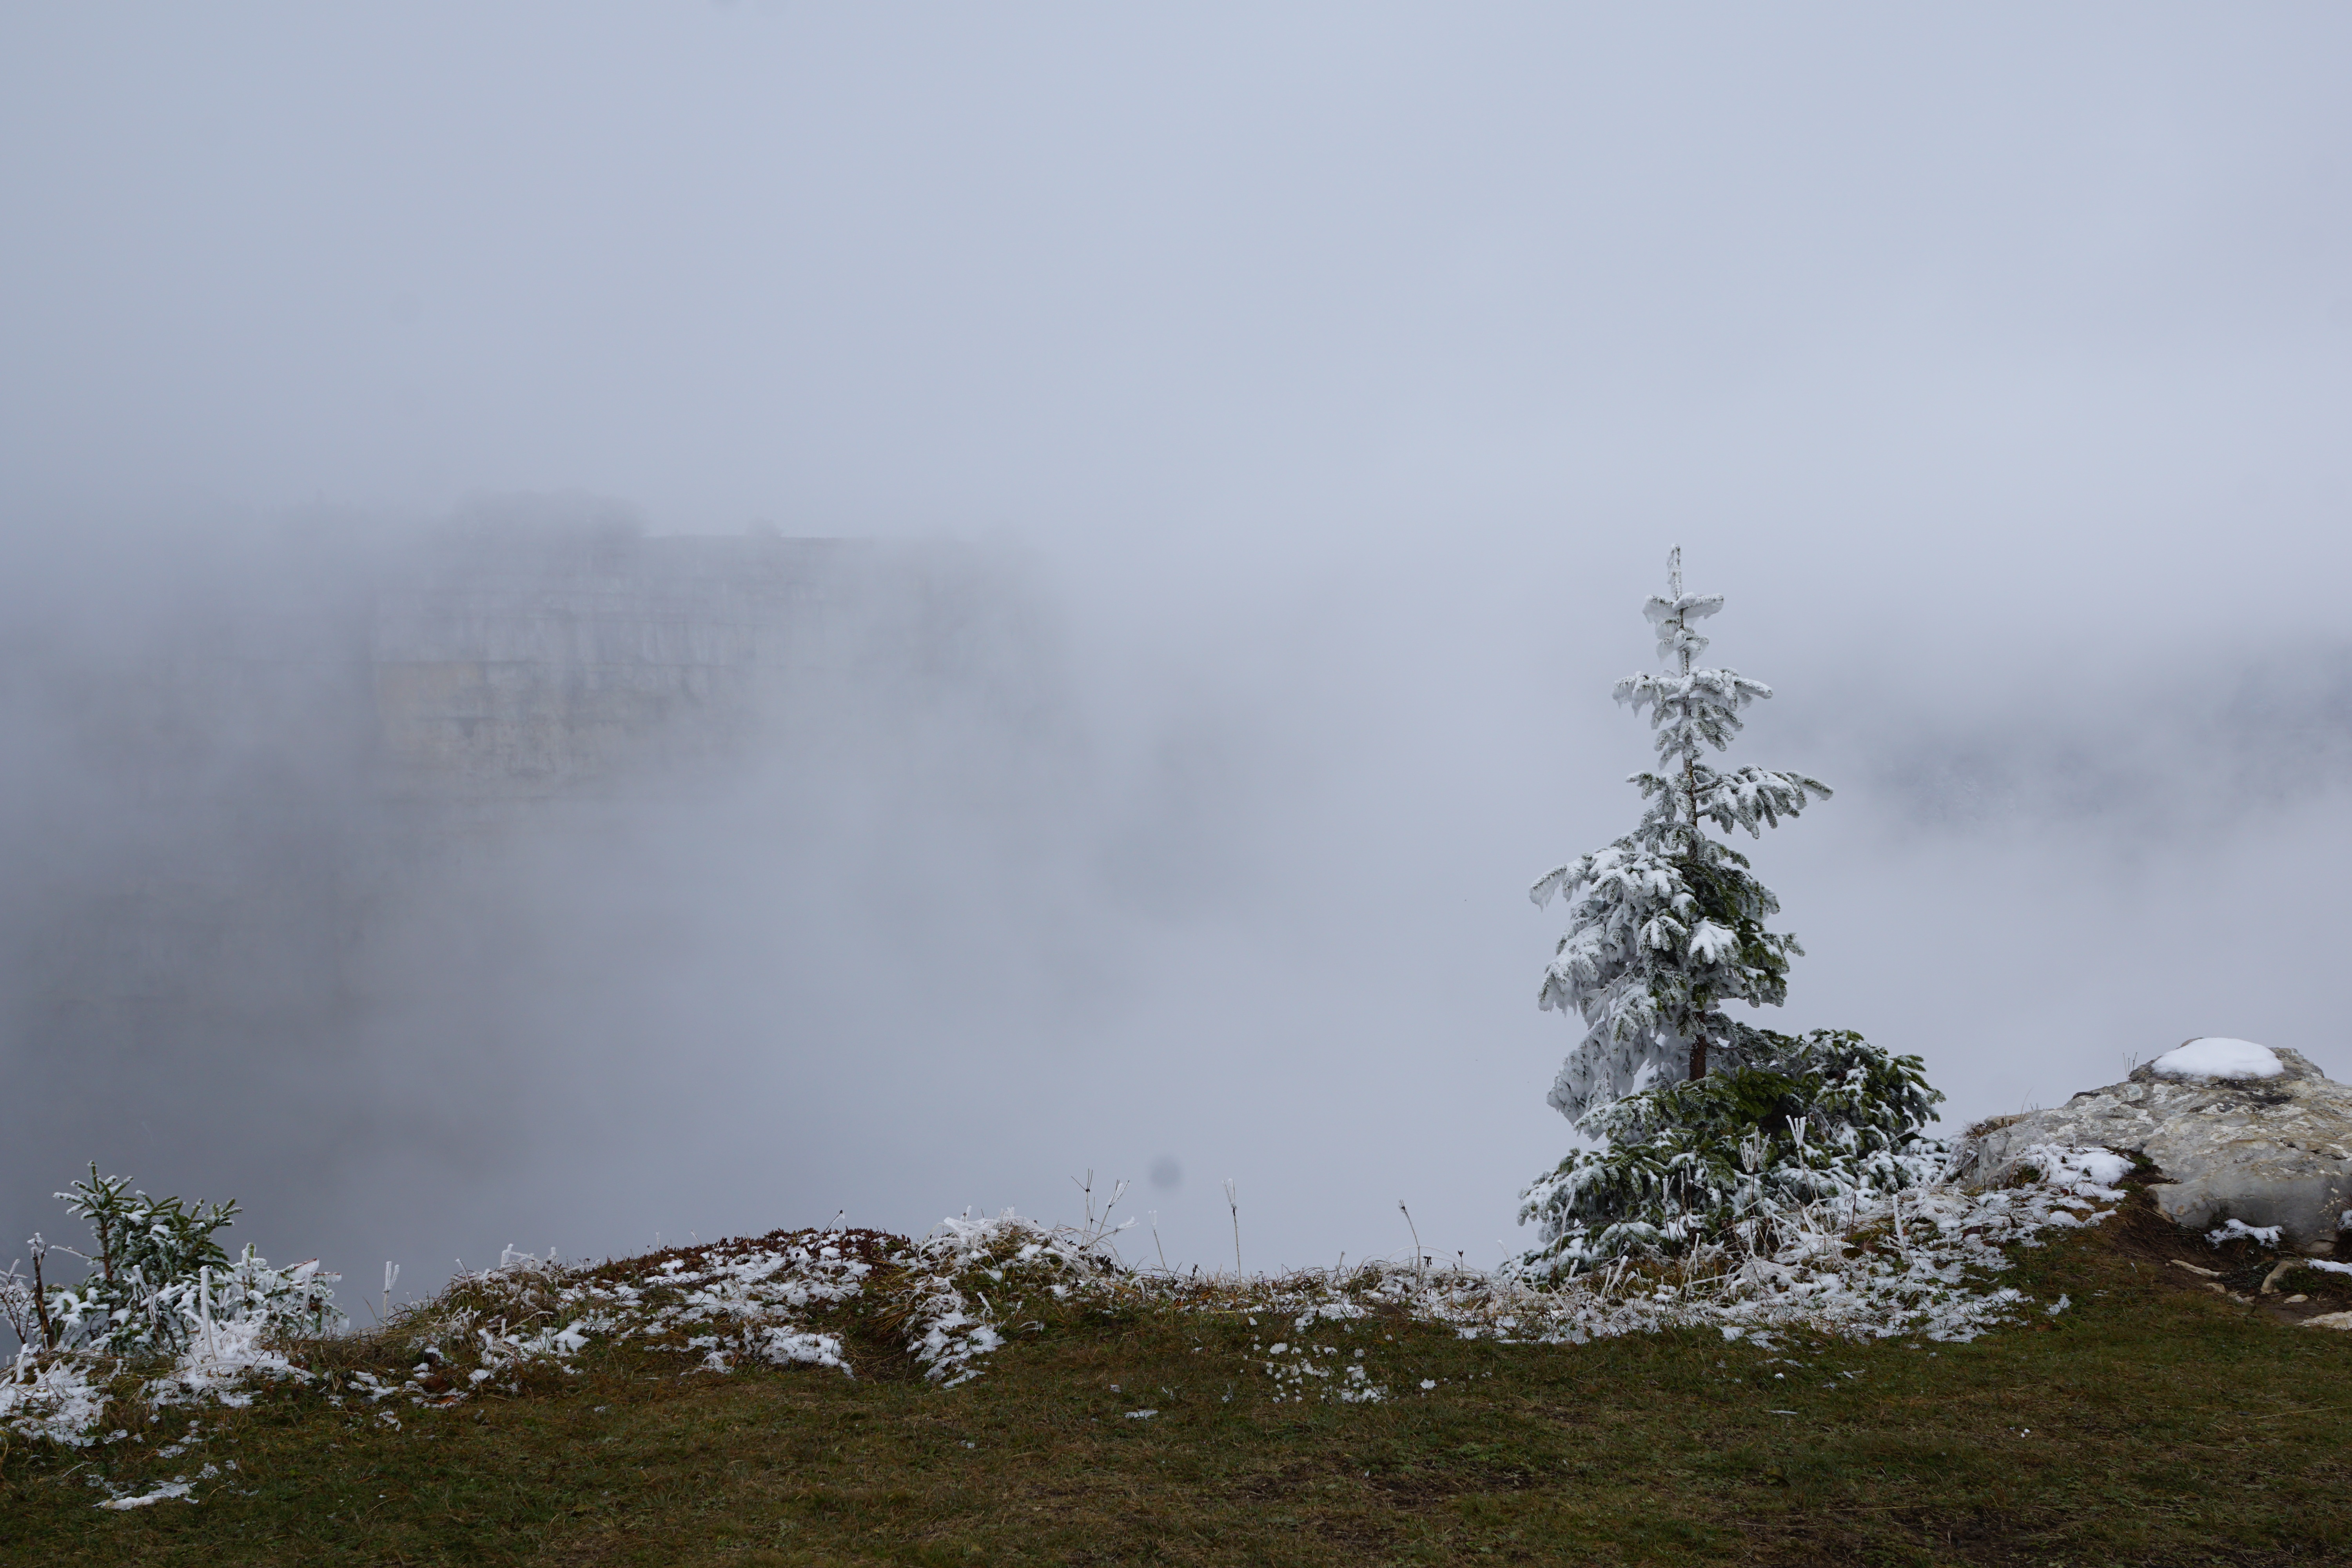
tree, nature, forest, wilderness, mountain, snow, winter, cloud, fog, mist, white, morning, hill, wind, cliff, weather, ridge, trees, mountains, switzerland, jura, abyss, creux du van, atmospheric phenomenon, mountainous landforms